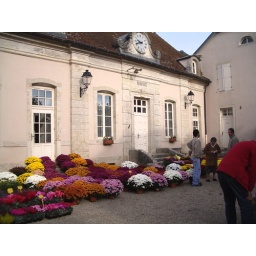
Annual flower market just outside the Mairie (Mayor's Office) in Mont-Saint-Jean, Burgundy. Beautiful!